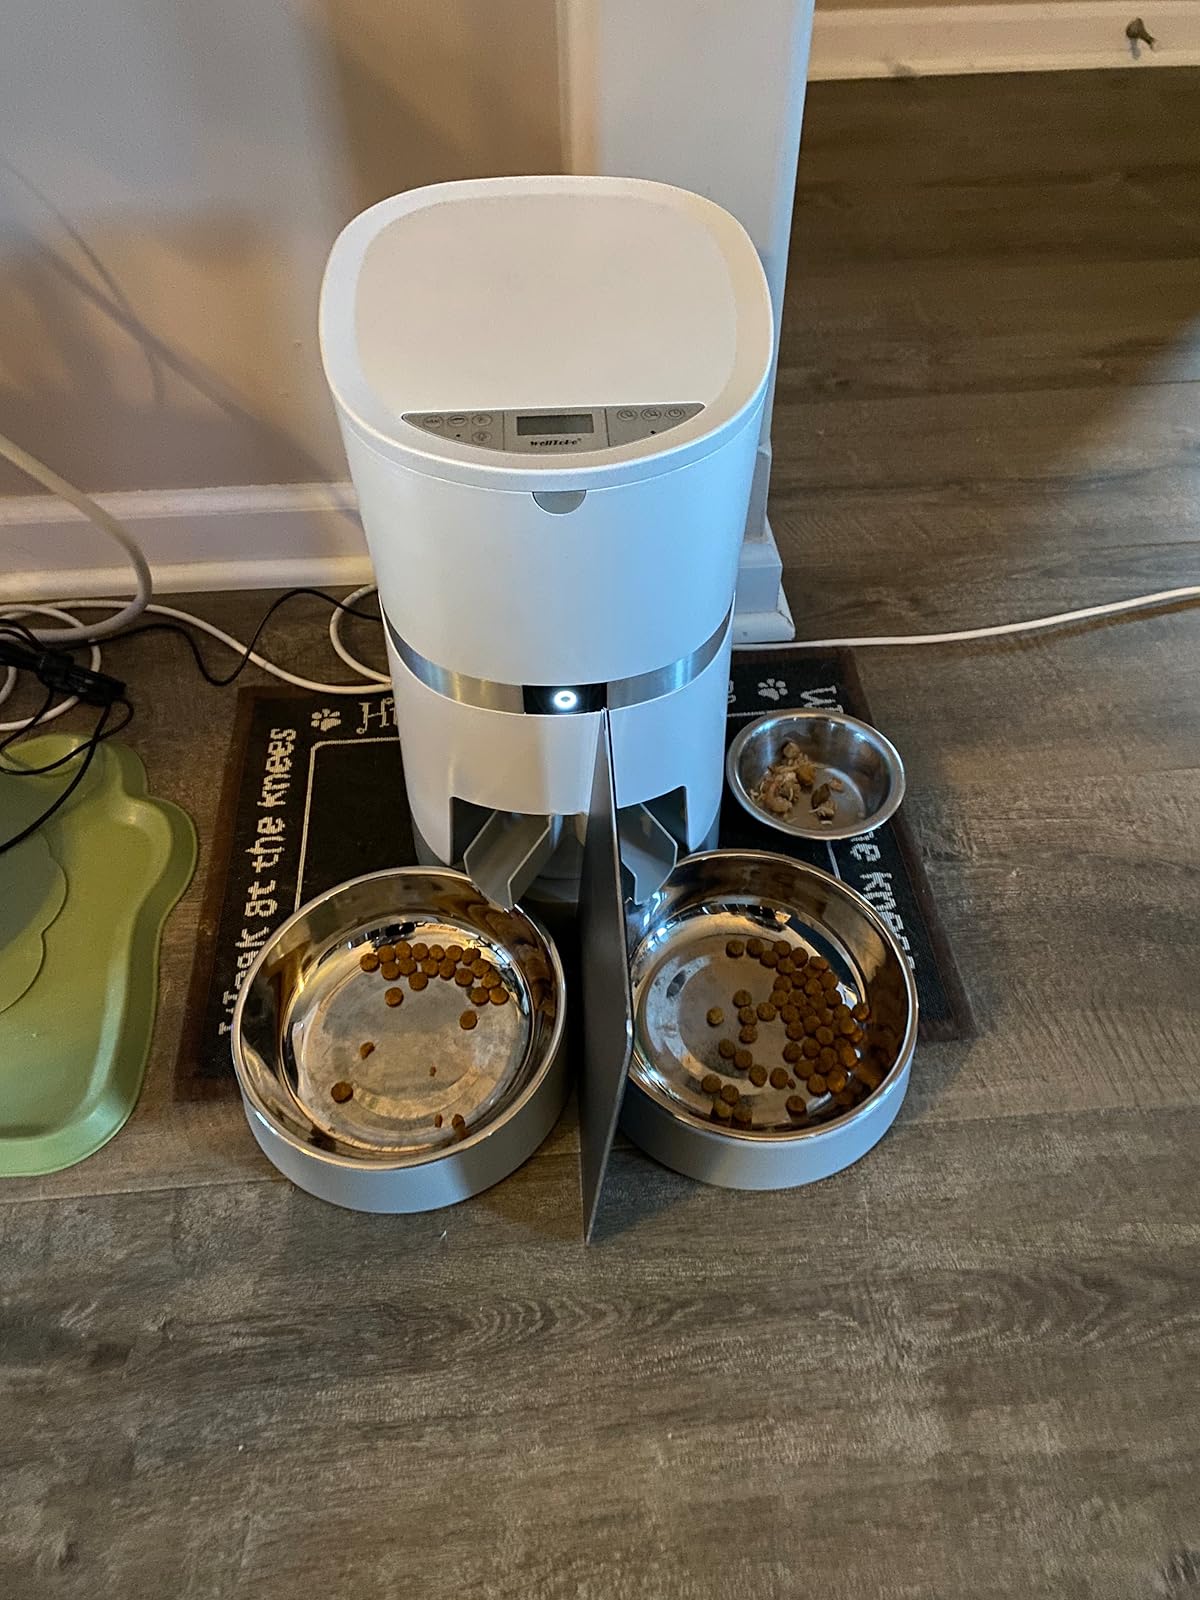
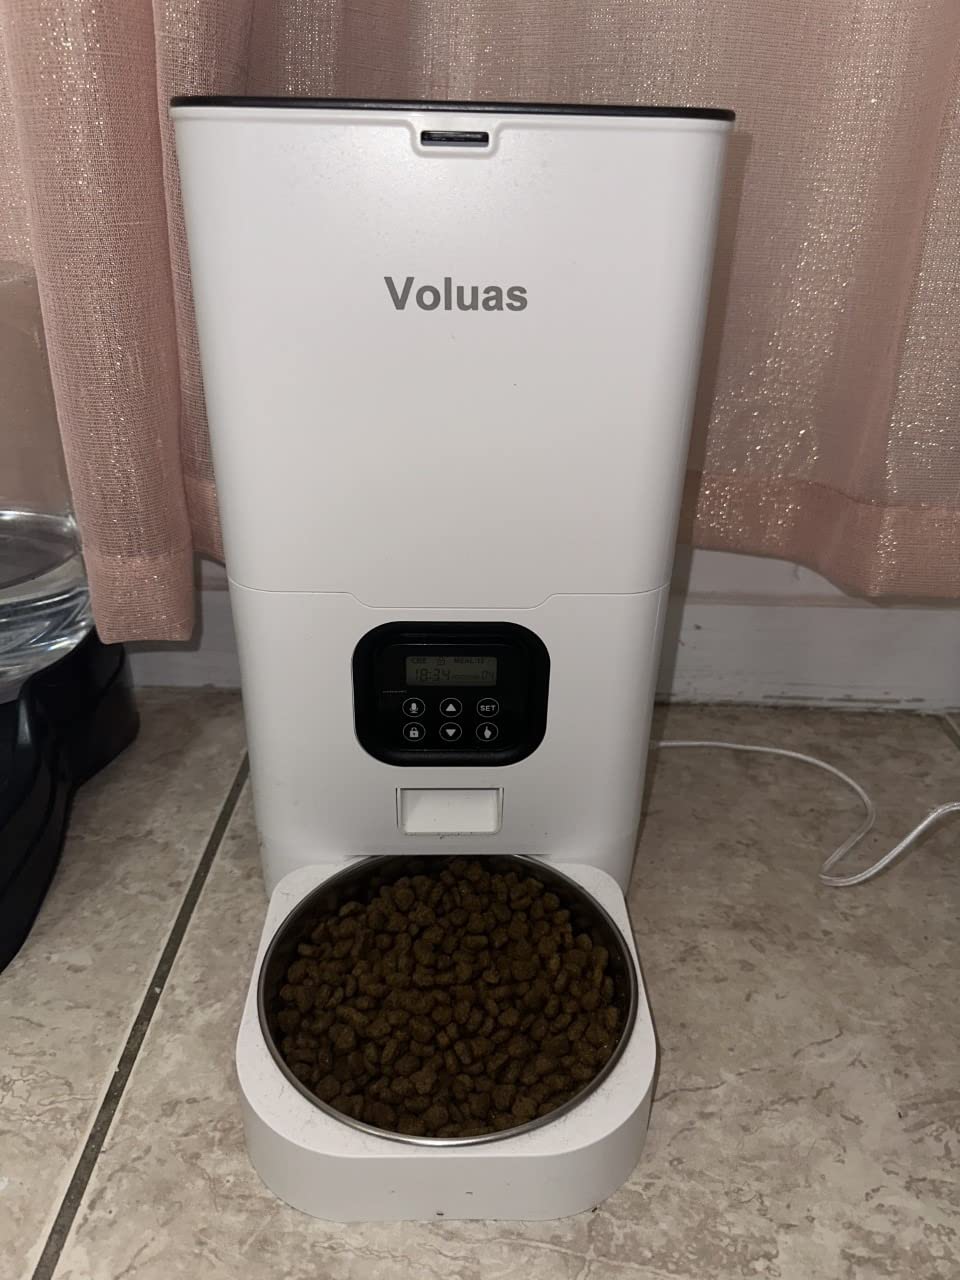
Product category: items_feeder
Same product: no